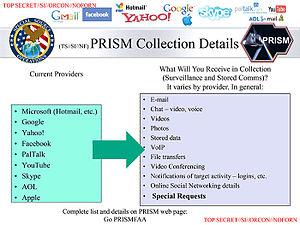
Les révélations d'Edward Snowden commencent avec un important volume de documents transmis par l'ancien agent de la CIA et consultant de la NSA Edward Snowden à deux journalistes, Glenn Greenwald et Laura Poitras, et progressivement rendus publics à partir du 6 juin 2013 à travers plusieurs titres de presse. Elles concernent la surveillance mondiale d'internet, mais aussi des téléphones portables et autres moyens de communications, principalement par la NSA.
PRISM, est un programme américain de surveillance électronique par la collecte de renseignements à partir d'Internet et d'autres fournisseurs de services électroniques. Ce programme classé, relevant de la National Security Agency, prévoit le ciblage de personnes vivant hors des États-Unis. PRISM est supervisé par la United States Foreign Intelligence Surveillance Court conformément au FISA Amendments Act of 2008.